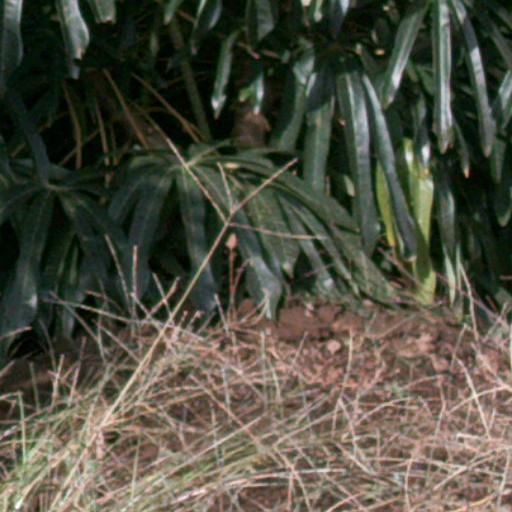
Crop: cassava